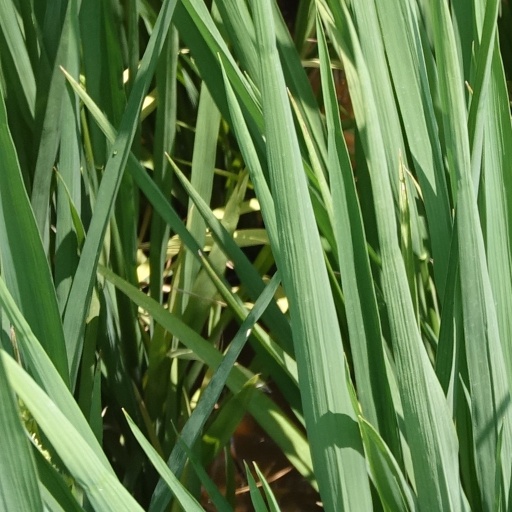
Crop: rice